John Murray of Broughton

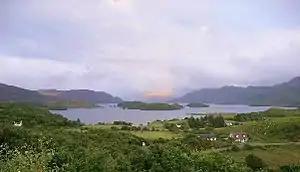
Loch Morar, where Murray and other Jacobite leaders met in late May, before dispersing

Murray accompanied the army into England and helped negotiate the surrender of Carlisle in November. As he was not part of the Prince's War Council, he avoided responsibility for the decision to retreat at Derby; this marked a major deterioration in the relationship between Charles and the Scots, Murray being one of the few to retain his trust. After abandoning the siege of Stirling in early February, the Jacobites retreated to Inverness; in March, Murray fell ill and was replaced by the far less capable John Hay of Restalrig.